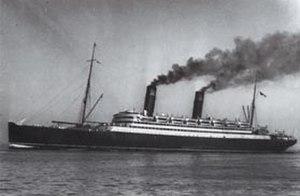
Le Caronia est un paquebot transatlantique britannique mis en service en 1905 pour la Cunard Line. Il assure, conjointement avec son jumeau, le Carmania, la ligne Liverpool—New York. Contrairement à ce dernier, équipé de turbines basse pression, le Caronia utilise encore le système de machines alternatives, la compagnie désirant expérimenter les deux pour définir le plus rentable.